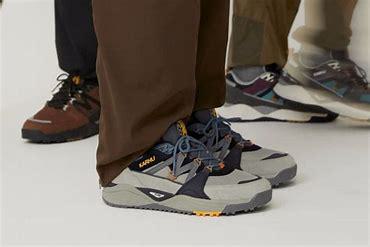
Brand: Karhu
Model: 100